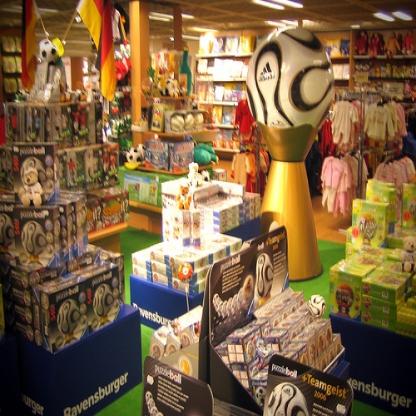
Scene: Indoor